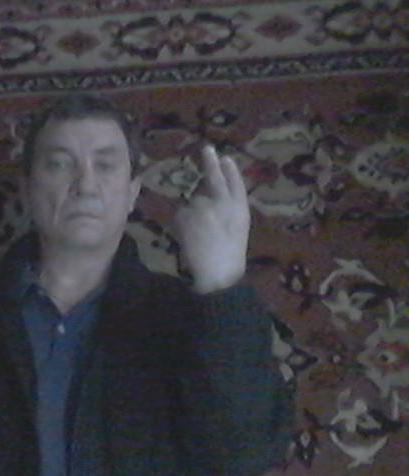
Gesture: two_up_inverted